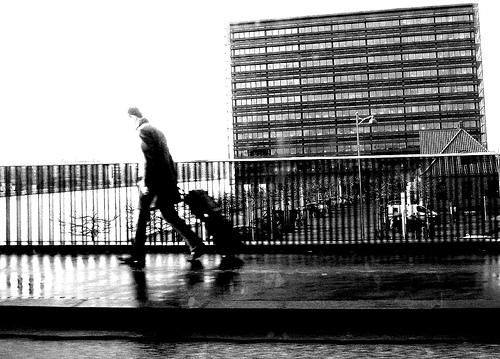
Weather: rain or strom